Ceresco, Wisconsin

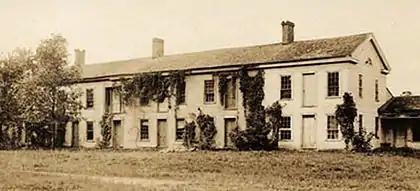
The "edifice" of the Wisconsin Phalanx for collective dwelling was this "long house" more than 200 feet in length. As of 2014 the building was still in existence in its original location, used as an apartment building.

The "domain" of the Wisconsin Phalanx was obtained without incurring mortgage debt. A stream called Crystal Creek ran through the property, with sufficient elevation to allow for installment of a water-driven mill. Quantities of limestone were on hand for the needs of construction and the land selected included a suitable mix of tillable prairie and timber.